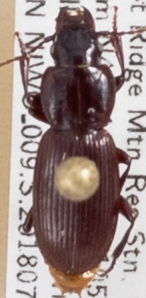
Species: Pterostichus restrictus
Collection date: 2018-07-31
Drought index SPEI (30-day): -0.556
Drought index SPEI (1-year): -0.62
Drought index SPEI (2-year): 0.23